Dunn Rock and Lake King Important Bird Area

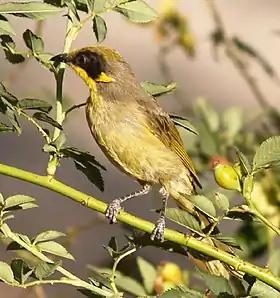
The IBA is an important site for the purple-gaped honeyeater

The Dunn Rock and Lake King Important Bird Area is a 759 km irregularly shaped tract of land in the south-eastern wheatbelt region of Western Australia. It lies about 380 km south-east of Perth and 250 km north-east of Albany.